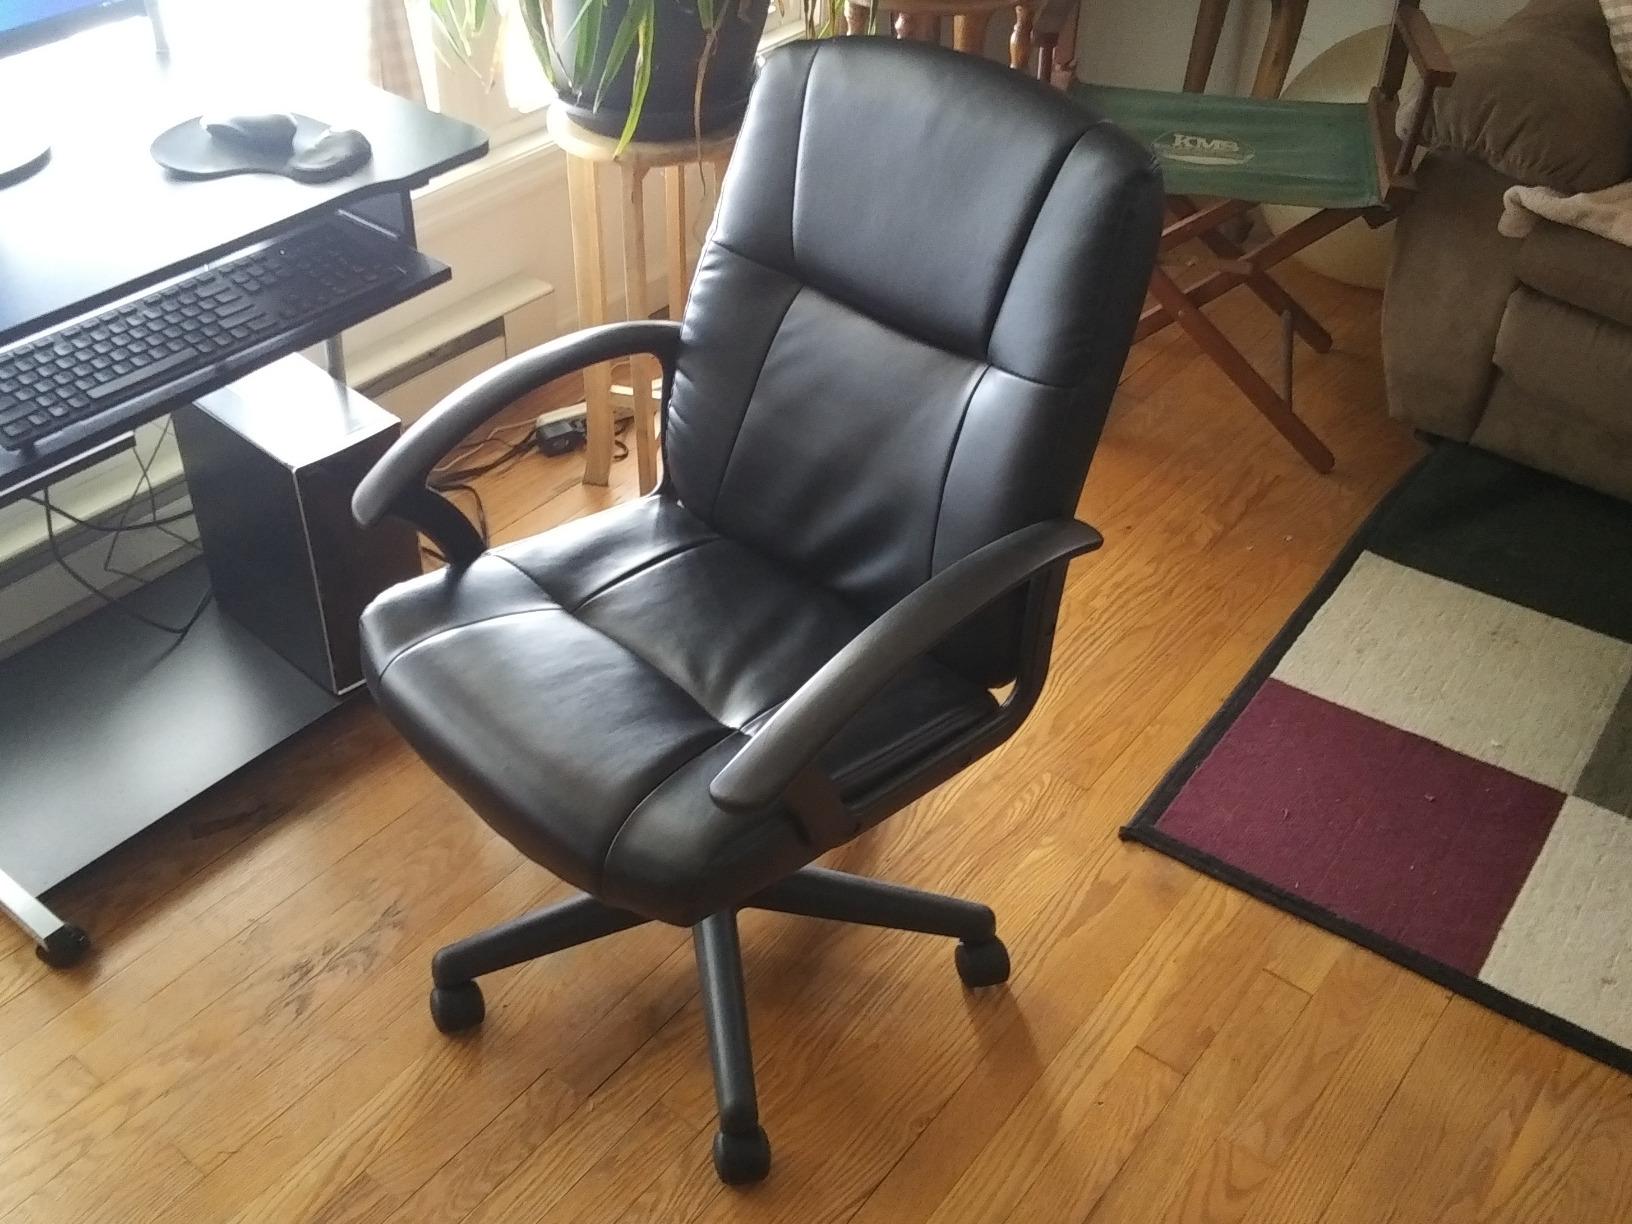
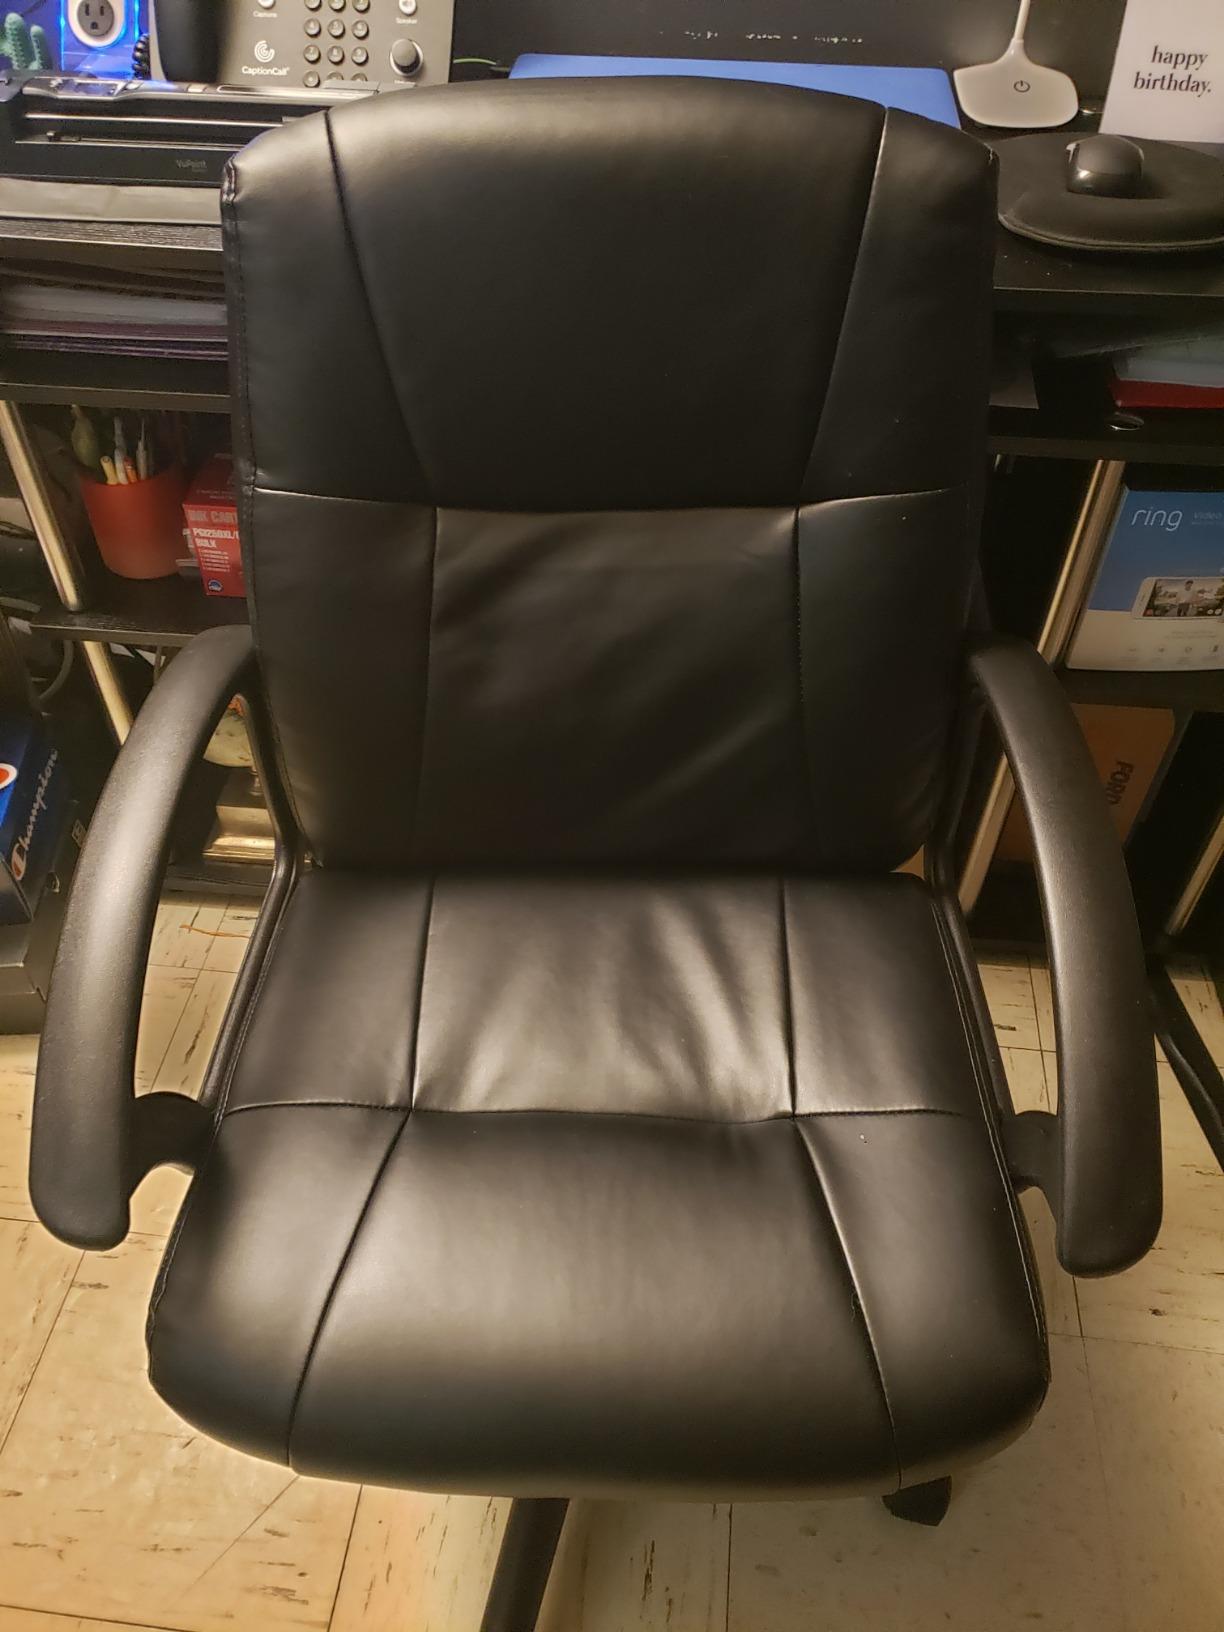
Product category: items_chair
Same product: yes